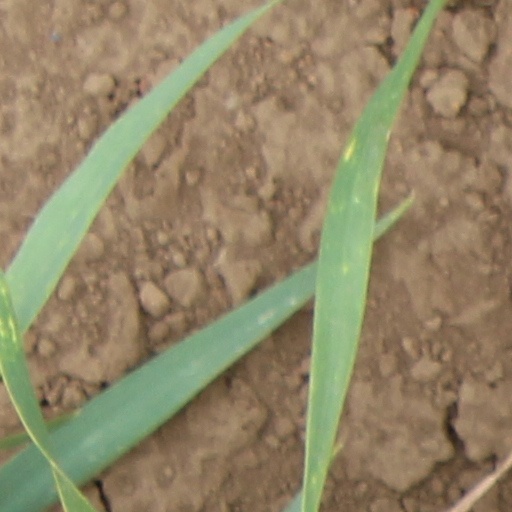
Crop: wheat